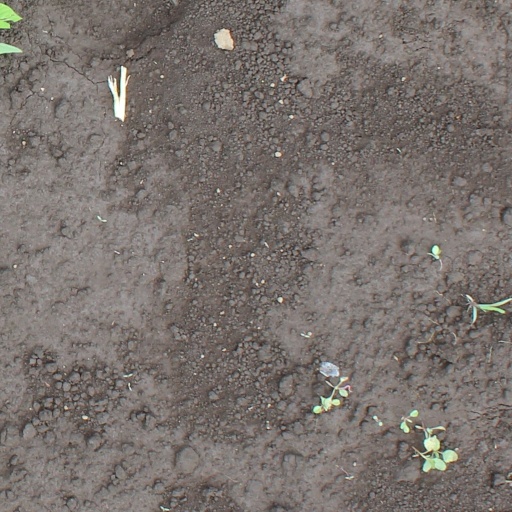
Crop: soybean